Climate of Uranus

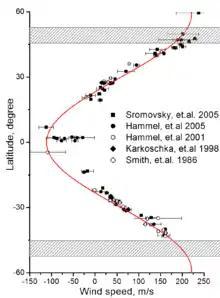
Zonal wind speeds on Uranus. Shaded areas show the southern collar and its future northern counterpart. The red curve is a symmetrical fit to the data.

The dark spots common on Neptune had never been observed on Uranus before 2006, when the first such feature was imaged. In that year observations from both Hubble Space Telescope and Keck Telescope revealed a small dark spot in the northern (winter) hemisphere of Uranus. It was located at the latitude of about and measured approximately 2° (1300 km) in latitude and 5° (2700 km) in longitude. The feature called Uranus Dark Spot (UDS) moved in the prograde direction relative Uranus's rotation with an average speed of , which is almost faster than the speed of clouds at the same latitude. The latitude of UDS was approximately constant. The feature was variable in size and appearance and was often accompanied by a bright white cloud called Bright Companion (BC), which moved with nearly the same speed as UDS itself.